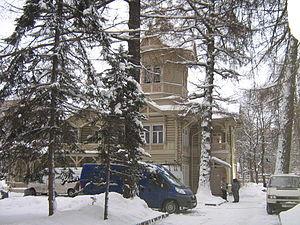
Saint-Pétersbourg. .